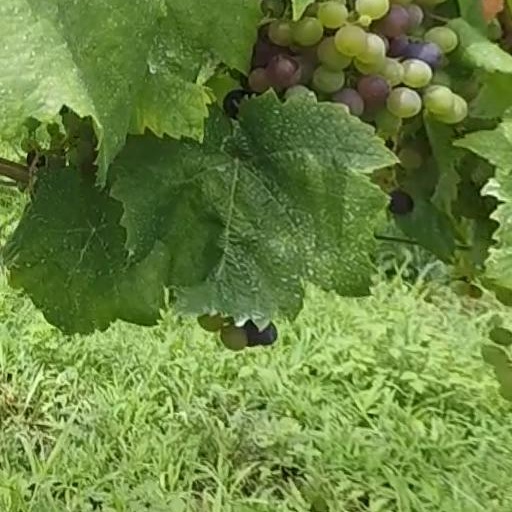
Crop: grape